Akhtala

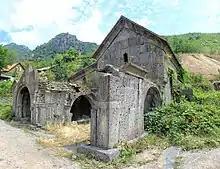
Holy Trinity Monastery, 13th century

However, the region was devastated by the Mongol invasion of 1236, and the Mkhargrdzeli dynasty declined by the 2nd half of the 14th century. After the fall of the Kingdom of Georgia in 1490, Lori -including Akhtala- remained part of Kingdom of Kartli until the 16th century.